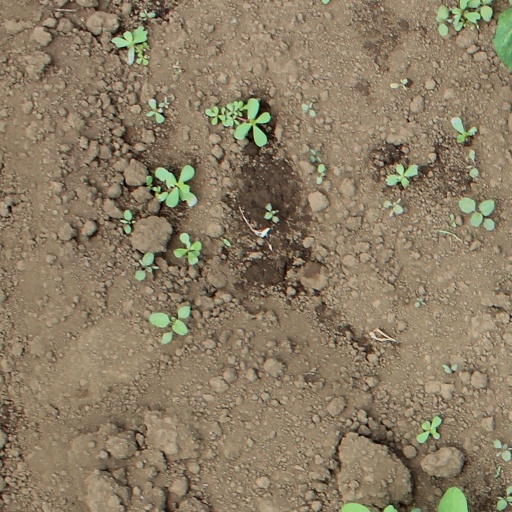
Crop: soybean